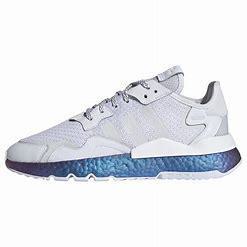
Brand: adidas
Model: originals Adidas Originals Nite Jogger